Help for Heroes

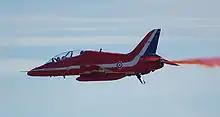
Hawk T1 of the Royal Air Force Red Arrows

On 5 September 2008, H4H held a Heroes Ball to raise funds. A charity auction included a Royal Air Force (RAF) donated prize to fly with the Red Arrows, the RAF's aerobatics team. The winning bid was £1.5 million which gave the winner, Julie Heselden, the chance for her and eight family members to fly in the team's Hawk jets. The RAF said of the bid, "We know it is a special prize – a once in a lifetime opportunity – but we are all astounded that someone could be so generous. The RAF is genuinely delighted to have helped in raising such a fantastic amount of money for such a worthwhile charity."